Bill Harry

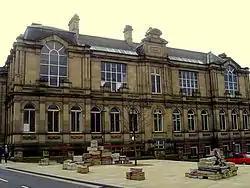
The Liverpool College of Art at 68 Hope Street, Liverpool, which Harry, Lennon and Sutcliffe all attended

At the age of 16, Harry obtained a place at Liverpool's College of Art at 68 Hope Street. After studying typography and page layouts, he borrowed the college's duplicating machine and published a newspaper called "Jazz" in 1958, which reported concerts at the Liverpool Jazz Society club, the Temple Jazz Club and the Cavern Club. He also worked as assistant editor on the University of Liverpool's charity magazine, "Pantosphinx", and on a music newsletter for Frank Hessy's musical instruments store called "Frank Comments". The title was suggested by the owner, Frank Hesselberg, as a play on his own comments, but was abandoned after a few issues.